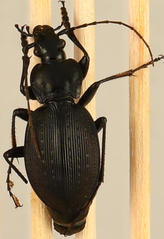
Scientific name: Carabus goryi
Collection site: Great Smoky Mountains National Park NEON (GRSM), plot GRSM_020